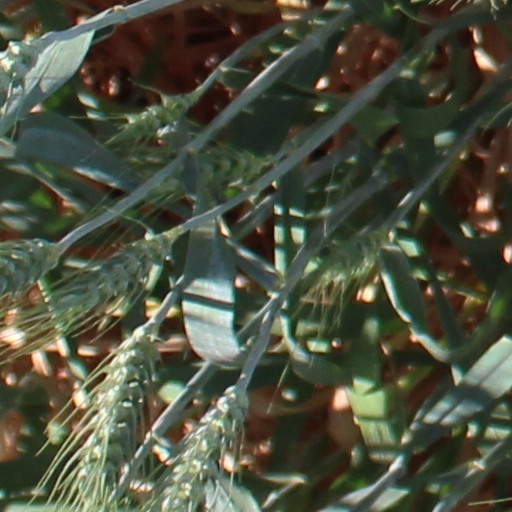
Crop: wheat